Charters Towers City, Queensland

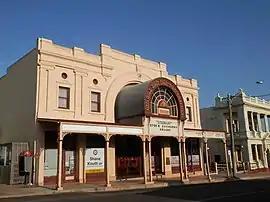
Charters Towers Stock Exchange Arcade, 2015

Charters Towers City (formerly Lissner) is the central suburb and central business district of the town of Charters Towers in the Charters Towers Region, Queensland, Australia. In the , Charters Towers City had a population of 2,219 people.